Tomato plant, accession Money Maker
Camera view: tilt-top (135 deg); turntable rotation: 300 degrees
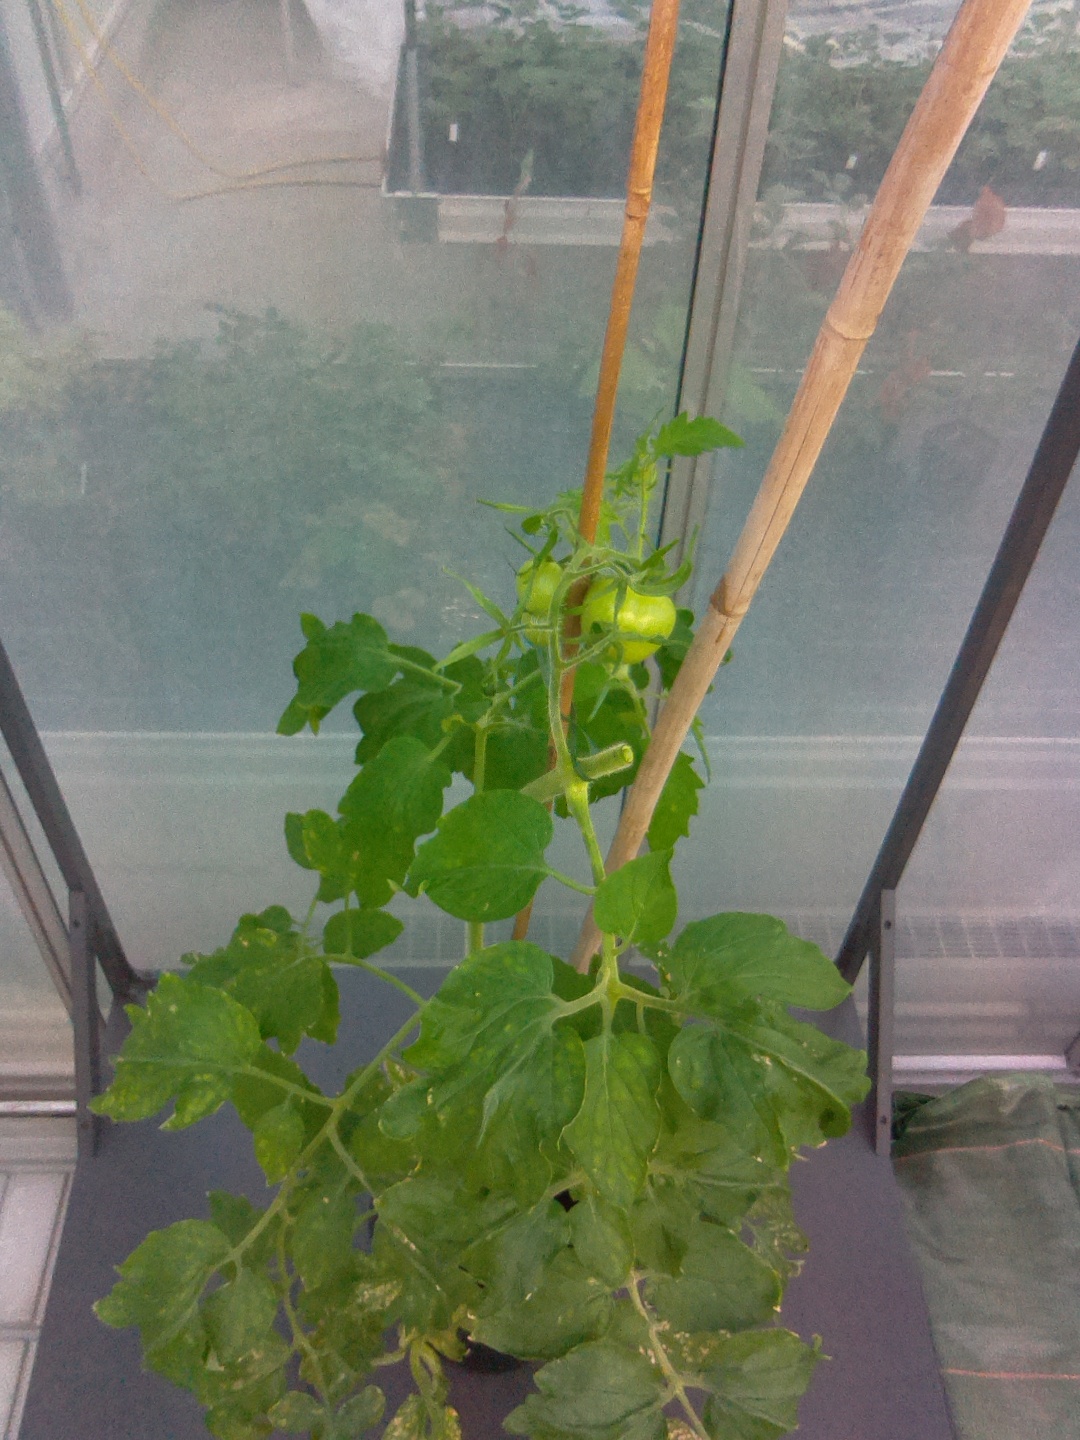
BBCH growth stage 72: 20%-30% of final fruit size